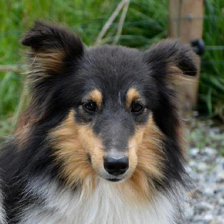
Label: animals